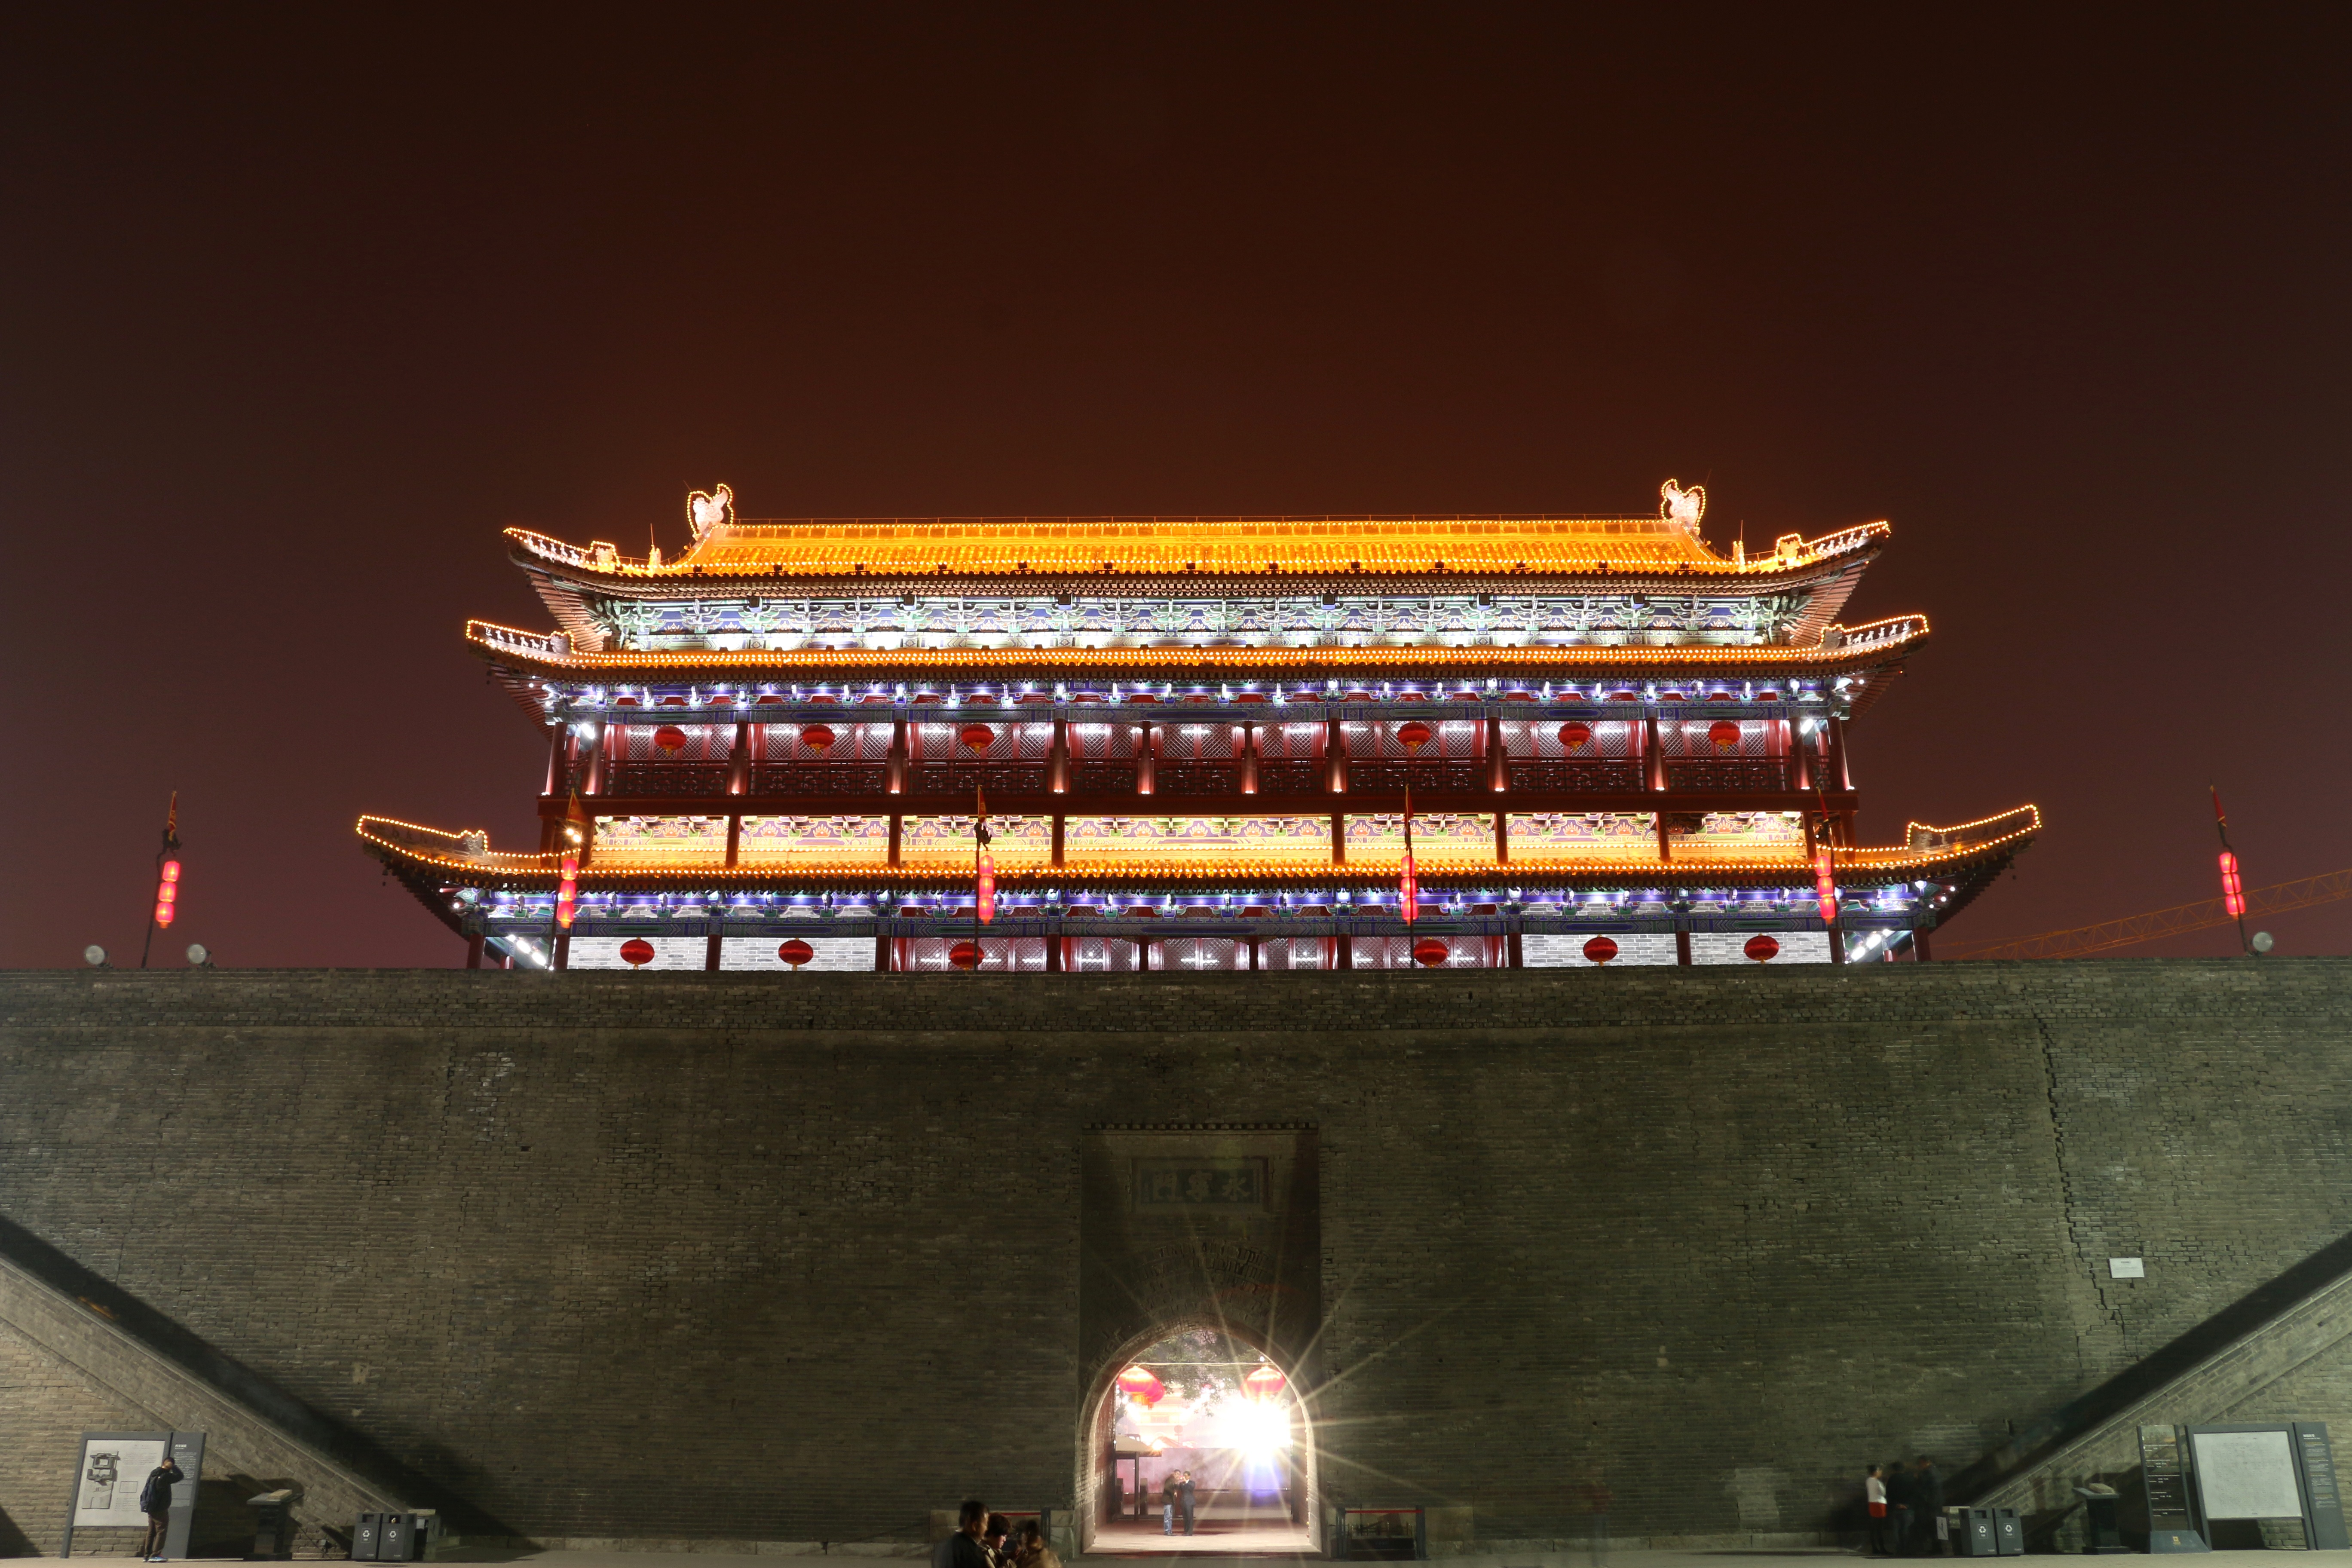
night, building, opera house, asia, landmark, place of worship, theatre, lights, temple, history, china, chinese architecture, late, the scenery, xi an, the bell tower